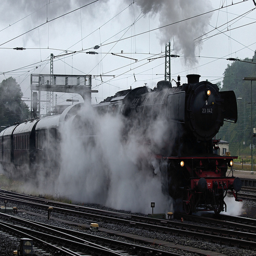
a black and red  train is going down its track
A black locomotive steaming as it travels down a track.
A train emits steam while sitting on the tracks.
A steam engine train rumbles down the tracks.
A locomotive is stopped at the tracks while steam rolls up from under it.